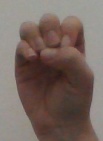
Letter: ha